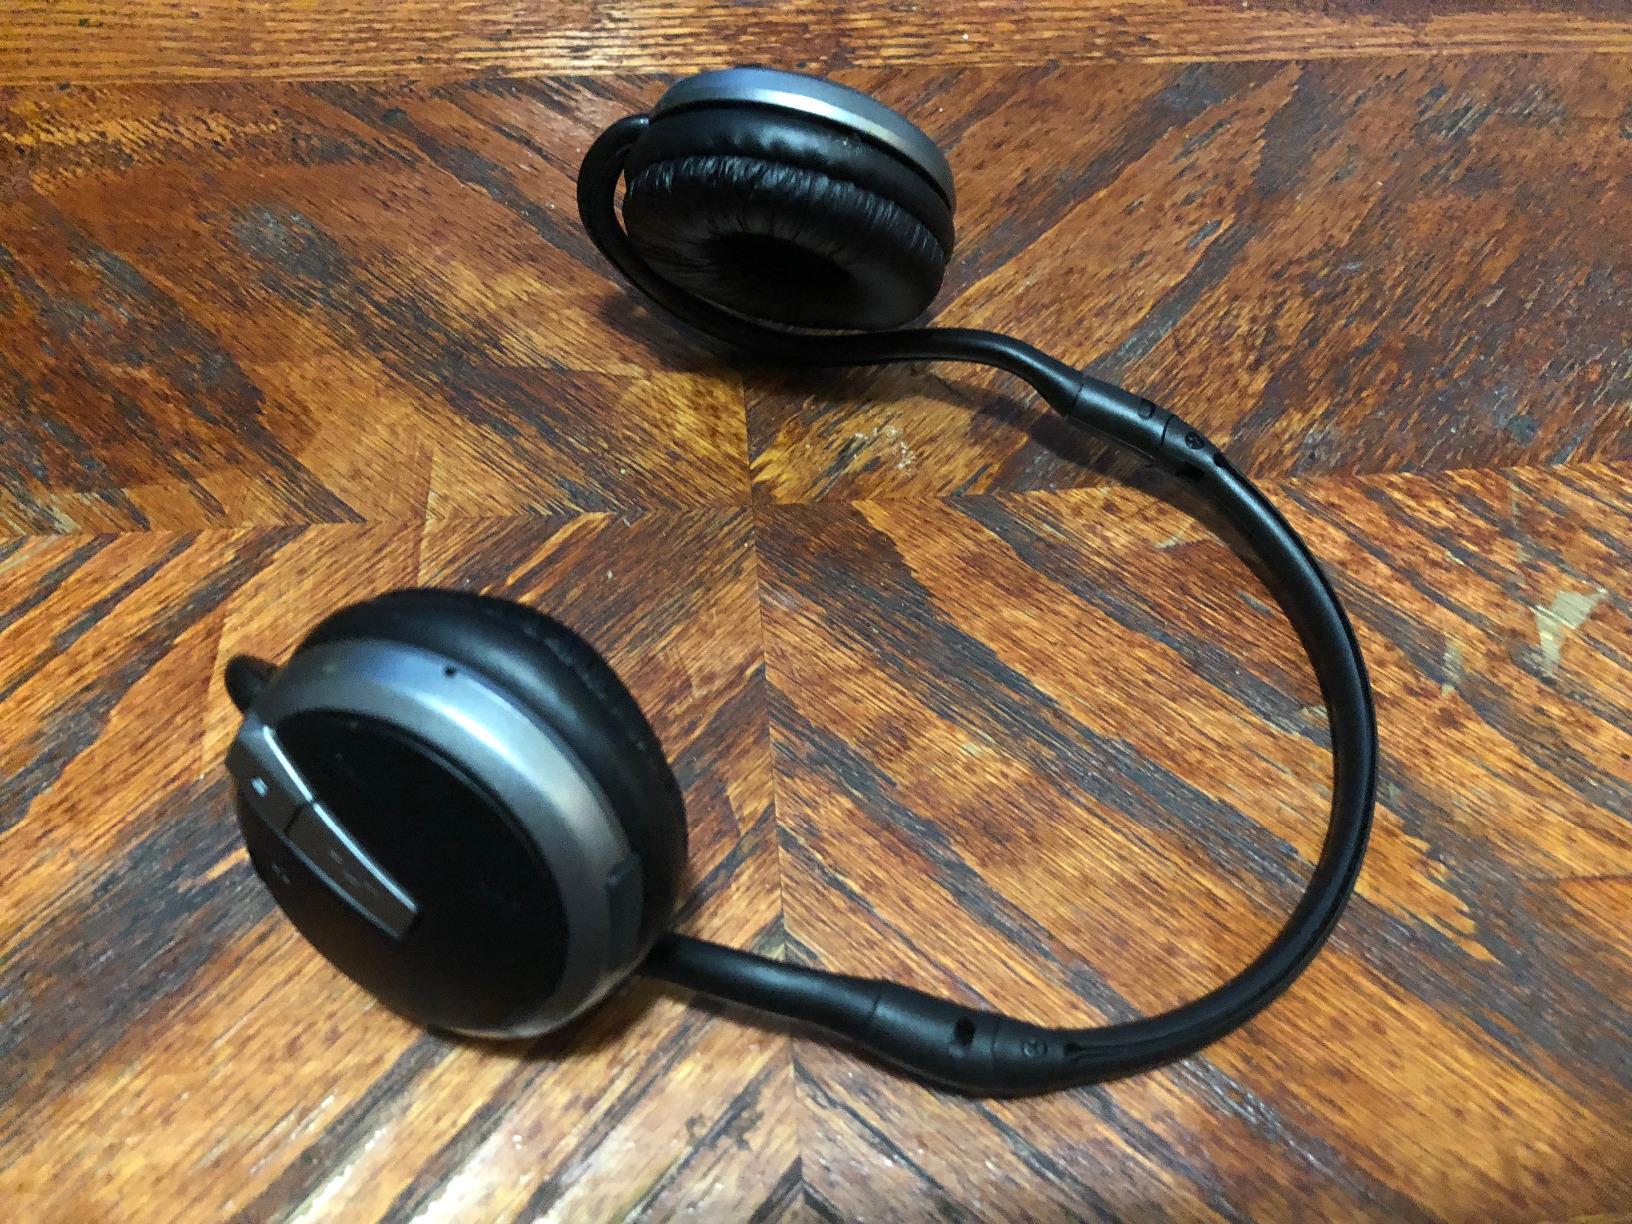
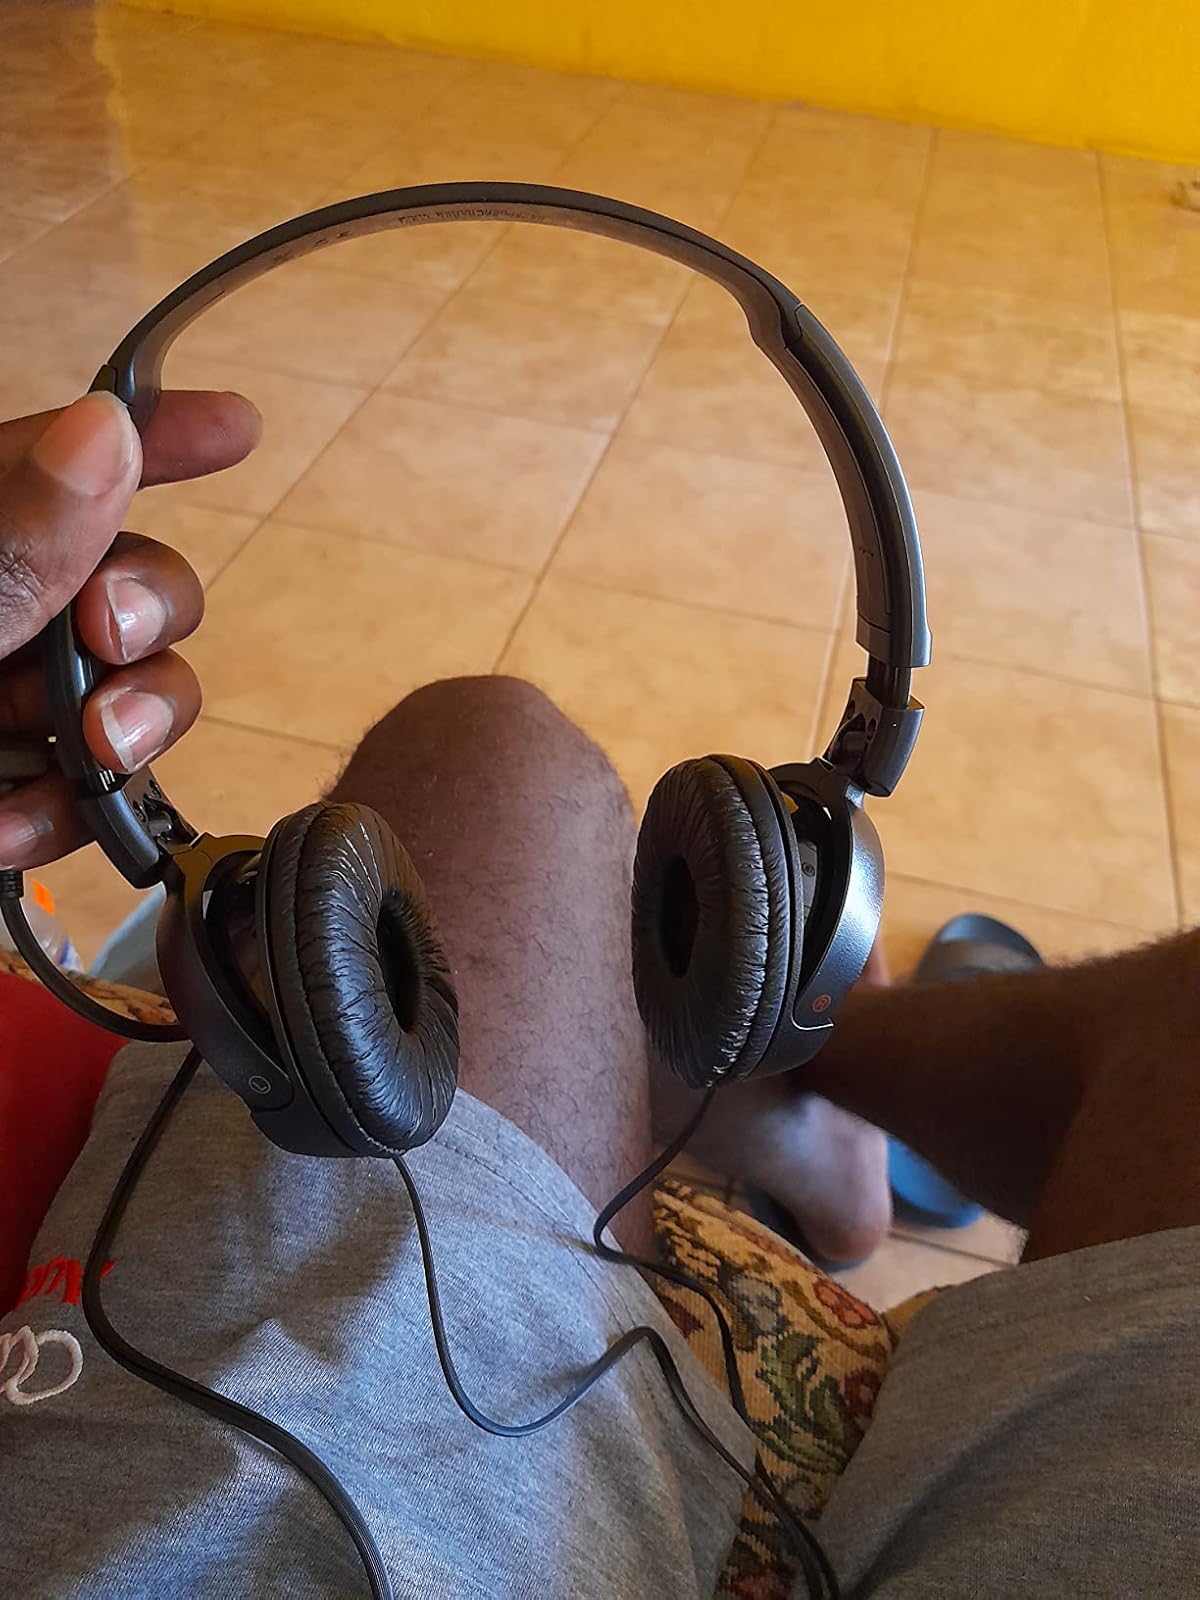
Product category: headphones
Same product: no